Spektrum RC

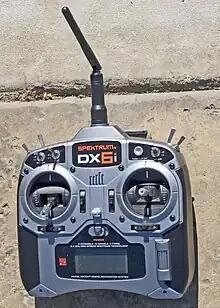
Spektrum DX6i six-channel spread spectrum computerized aircraft radio which may be used for both helicopters and fixed-wing models

Spektrum is a brand of radio control systems designed for use with hobby radio-controlled cars and aircraft. Spektrum is a division of Horizon Hobby.